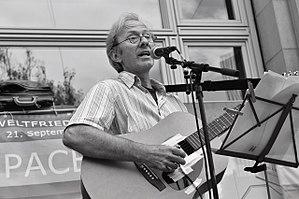
Hans Fässler est un historien, politicien, cabarettiste et enseignant suisse. Il est impliqué à la fois dans les institutions politiques et les mouvements sociaux de base et il écrit des articles pour divers journaux, magazines et autres publications.